U cumbitu

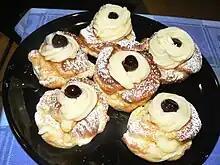
Zeppole are a dessert associated with Saint Joseph's Day across southern Italy.

Alternatively, beggars would walk the streets with a pan in their hands, clinking their spoons against the pan to warn almsgivers that they were arriving. Reaching the house of someone reasonably well-off, they would hide their faces and receive a, consisting of the pasta, cod, and sometimes dried figs. Around Crotone, it was also common to donate loaves of bread to passers-by.